National Weather Service Boise, Idaho

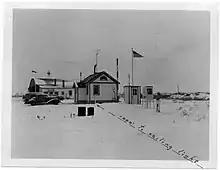
U.S. Weather Bureau Airways Station at the Baker City Airport on March 6, 1944.

The U.S. Weather Bureau operated four airway stations, at Burns, Oregon, Baker City, Oregon, Ontario, Oregon and Weiser, Idaho in the 1930s and 1940s. The Burns station became a U.S. Weather Bureau Airways station on December 13, 1930 and later a U.S. Weather Bureau office on September 1, 1940. Observations continued in the city until February 15, 1980 when the office was moved to the Burns Airport. The office was closed after the Automated Surface Observing Systems (ASOS) was installed on July 1, 1995. The U.S. Signal Service closed the station in Boise, Idaho to establish a station in Baker city, Oregon on July 10, 1889 which remained in operation until May 14, 1953. The U.S. Weather Bureau opened an Airways station at the Baker City Airport north of the city on March 29, 1939 which was closed on February 10, 1949. Observations were continued by the FAA until the ASOS system was installed in October 2001. A U.S. Weather Bureau Airways Station was established at Weiser Airport on July 4, 1932 but was moved to the Ontario Municipal Airport on October 25, 1938. The airways station in Ontario was only in operation until December 4, 1946. Observations were continued at the airport by the airlines until the ASOS system installed in April 1997. U.S Weather Bureau opened an Agricultural Service Office east of Twin Falls, Idaho in Kimberly, Idaho on April 19, 1962. The National Weather Service made it a Cooperative Observer Program (COOP) station for the USDA Agricultural Service on May 1, 1996. An ASOS station was installed at the Magic Valley Regional Airport south of Twin Falls, Idaho on January 28, 1997.